Subaru Park

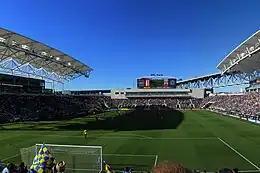
A 2010 regular season match against the Houston Dynamo, October 2010

Construction delays led to the Philadelphia Union's decision to play their inaugural home game at Lincoln Financial Field instead of Subaru Park. Their first match at the stadium was played on June 27, 2010, when they defeated Seattle Sounders FC 3–1. Sébastien Le Toux scored the Union's first goal at the stadium on a crossed header. However, Pat Noonan of Sounders FC scored the first goal in the venue's history.